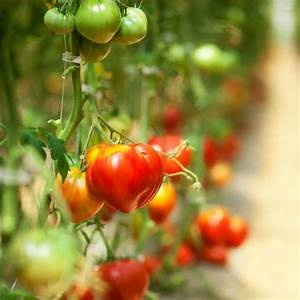
Label: tomato